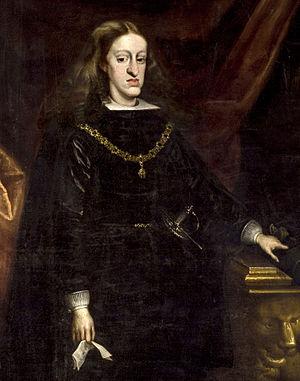
Les Pays-Bas autrichiens sont l'appellation des Pays-Bas méridionaux pendant le régime autrichien au XVIIIᵉ siècle. Le nom « autrichien » fait référence à la maison d'Autriche, suzeraine de ces terres faisant partie du Saint-Empire depuis le mariage de Marie de Bourgogne avec Maximilien d'Autriche peu après la mort de Charles le Téméraire. Avant 1714, toutefois, les Pays-Bas méridionaux relevaient de la branche espagnole des Habsbourg, et l'on parlait de Pays-Bas espagnols.
Le traité de la Haye est un traité conclu entre le Roi d'Angleterre Guillaume III, le roi de France Louis XIV et les États-Généraux des Provinces Unies touchant le partage de la monarchie d'Espagne signé à La Haye le 11 octobre 1698.